Partitive

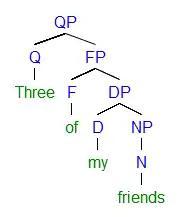
Syntactic tree of English partitive "Three of my friends" under a quantifier-based approach. Note that in a partitive, the noun is embedded in a DP and the preposition of is a functional element, i.e., without lexical content.

The nouns in the partitives all refer to a particular bigger set since they are preceded by an internal definite determiner (possessive: "my", demonstrative: "this" and "those", and definite article: "the"). On the other hand, their pseudo-counterparts lack this implication. Without a definite determiner, pseudo-partitives can only denote an amount of things, and the characteristics of a set are determined by the context of the discourse. In addition, the set denoted in a pseudopartitive does not necessarily have to be bigger.